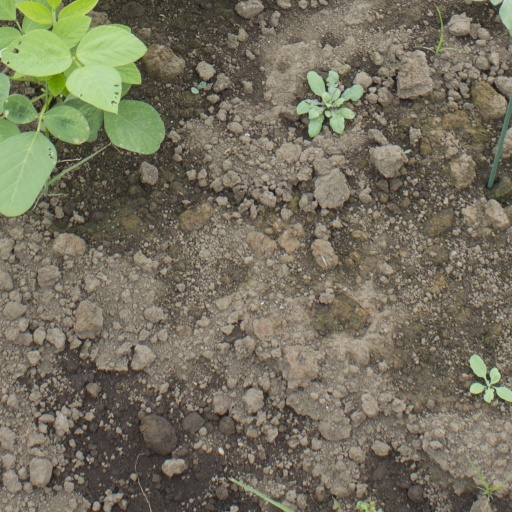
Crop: soybean